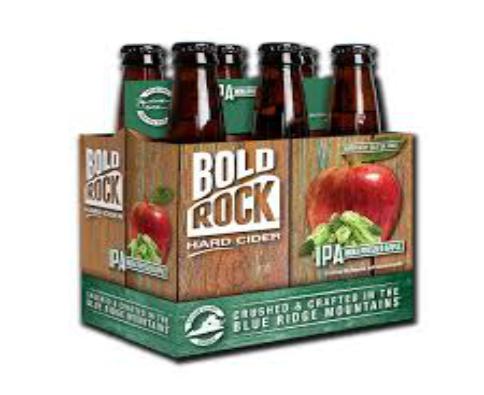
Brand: Bold Rock Hard Cider
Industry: Food